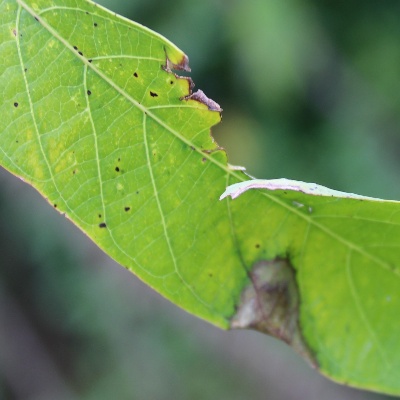
Crop: Cassava
Condition: brown spot